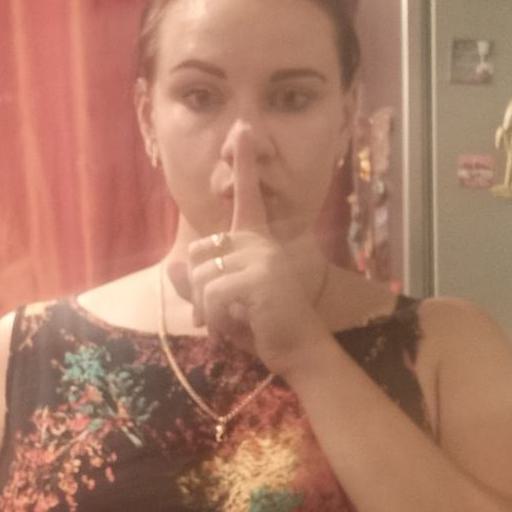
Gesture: mute